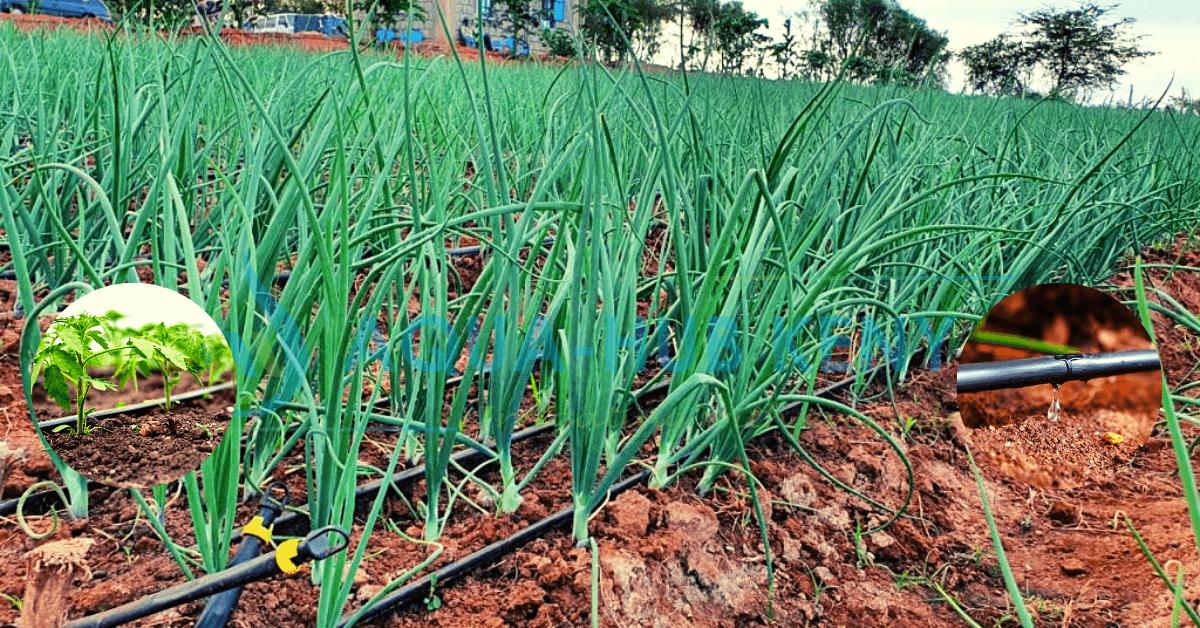
Huu ni shamba la vitunguu maji au liki lililopandwa kwa safu na mfumo wa umwagiliaji wa matone unaonekana wazi. Mfumo huu wa umwagiliaji unatumia kusambaza maji moja kwa moja kwenye mzizi ya mimea kama inavyoonekana na mirija ya matone iliyolala ardhini karibu na mimea.